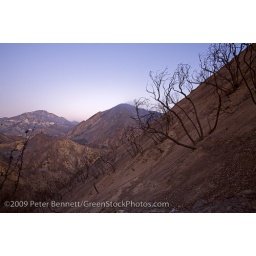
Scorched earth and burnt trees along Big Tujunga Canyon road from Station fire in September, 2009